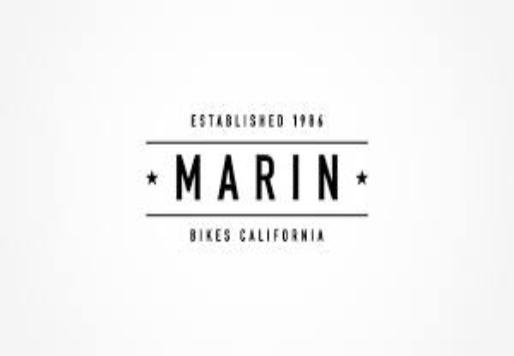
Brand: marin bikes
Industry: Transportation